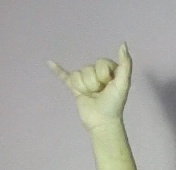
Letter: ya